Sinclair Research

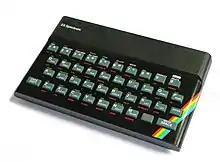
ZX Spectrum (1982)

In March 1981, Sinclair Computers was renamed Sinclair Research Ltd and the Sinclair ZX81 was launched. In February 1982, Timex Corporation obtained a license to manufacture and market Sinclair's computers in the USA under the name Timex Sinclair. In April the ZX Spectrum was launched. In July Timex launched the TS 1000 (a version of the ZX81) in the United States. In March 1982 Sinclair Research Ltd made an £8.55m profit on turnover of £27.17m, including a £383,000 government grant to develop a flat screen.